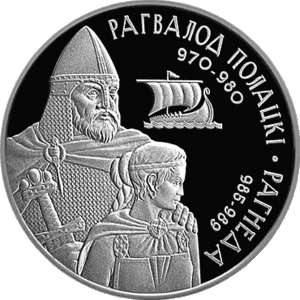
Rogneda de Polotsk est une princesse de Polotsk, née vers 960, morte en 1002.